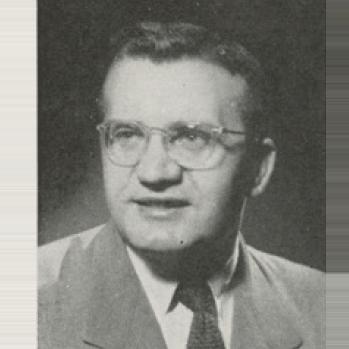
Age: 33